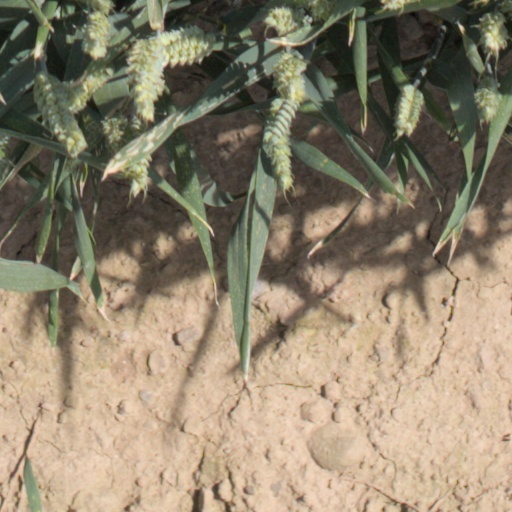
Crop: wheat